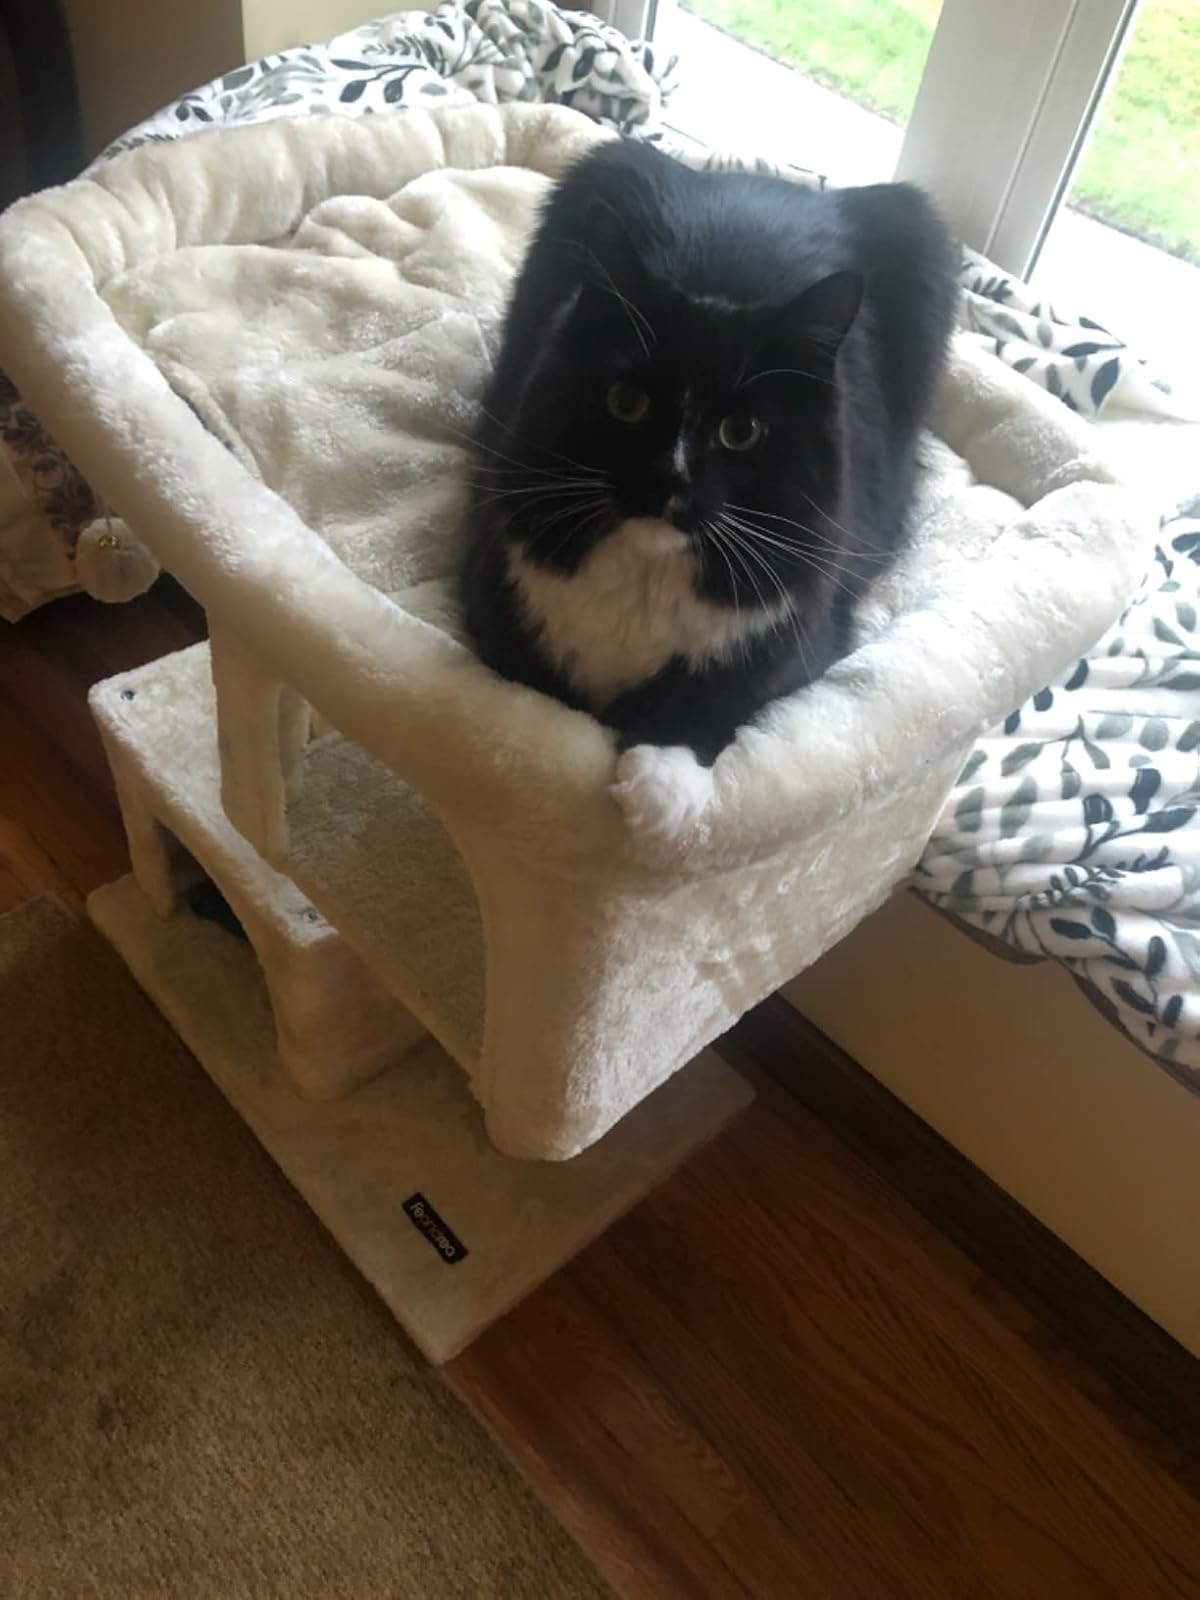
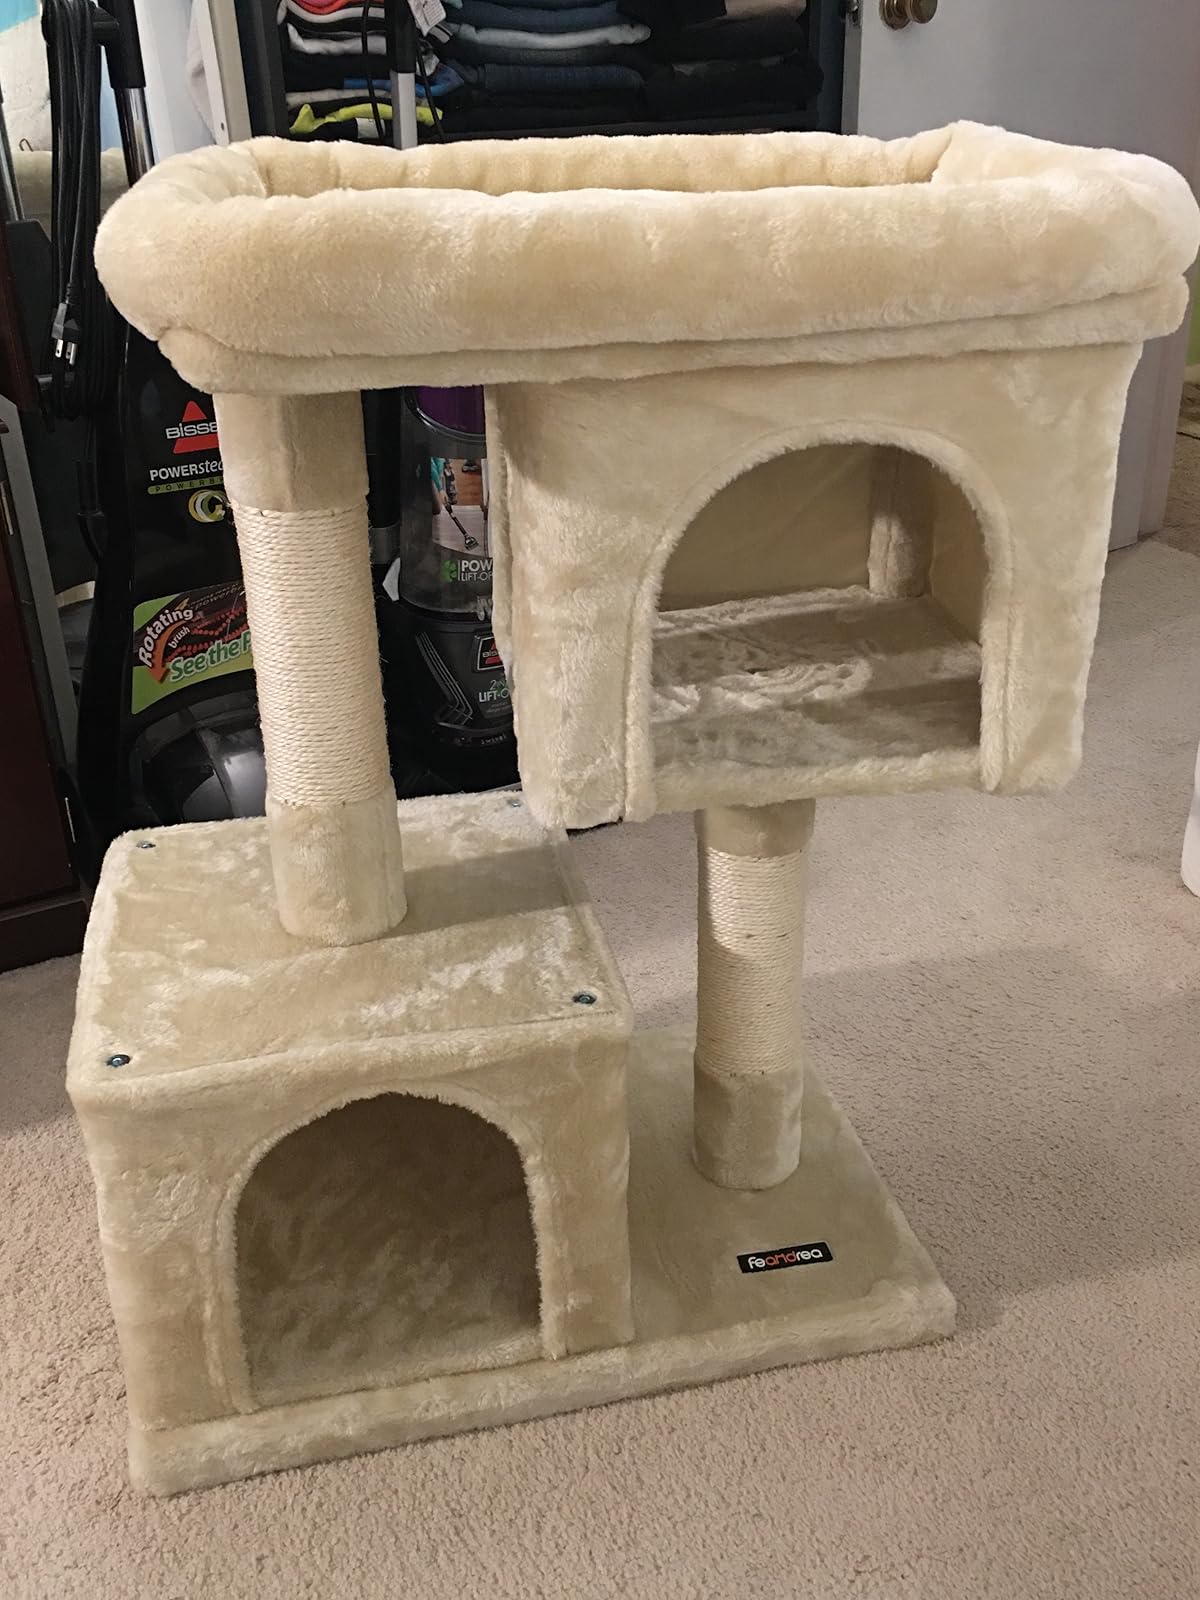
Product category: items_cat tree
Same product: yes